History of English

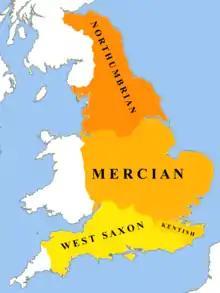
The dialects of Old English c. 800 CE

"Beowulf" is an Old English epic poem in alliterative verse. It is dated from the 8th to the early 11th centuries. These are the first 11 lines: